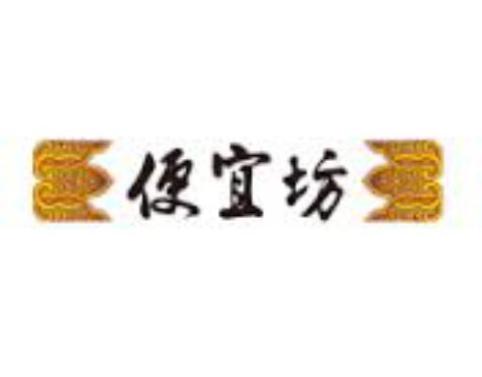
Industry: Food